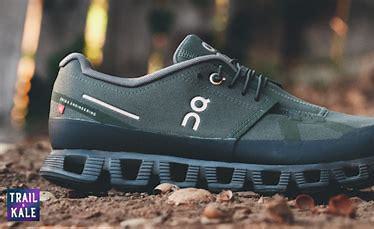
Brand: ON
Model: Cloud 5